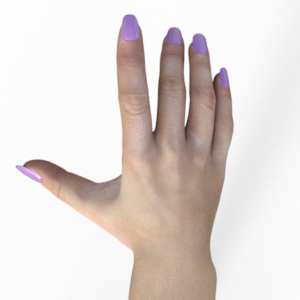
Label: paper